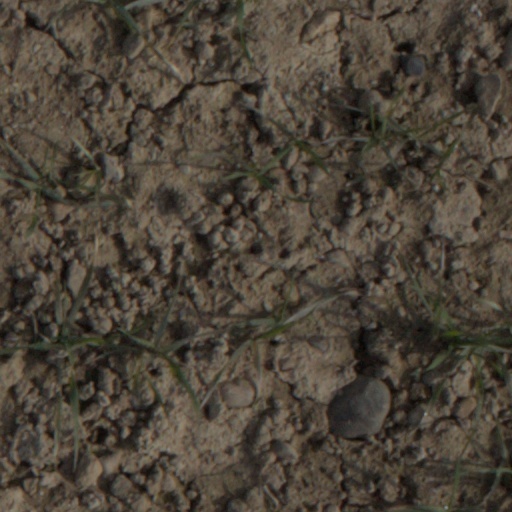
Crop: wheat